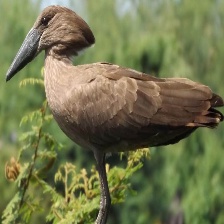
Species: HAMERKOP
Scientific name: SCOPUS UMBRETTA